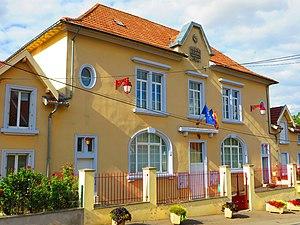
Bannoncourt La mairie
Bannoncourt est une commune française située dans le département de la Meuse, en région Grand Est. Elle fait partie de la communauté de communes du Sammiellois qui regroupe 19 communes.